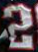
Number: 2